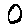
Label: 0